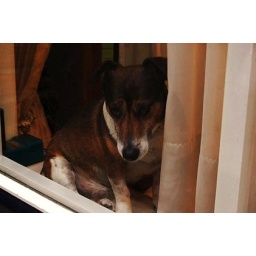
dog in window